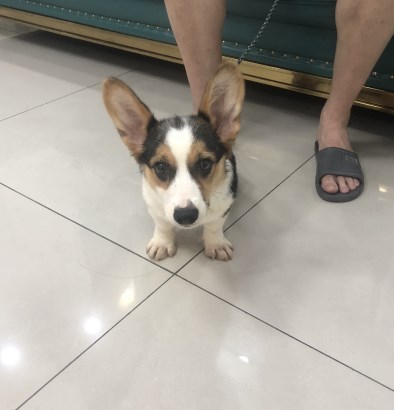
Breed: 2909-n000116-Cardigan